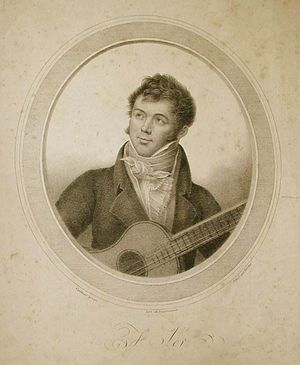
Klassicisme (musik) / Overgangsperioden til romantikken (1810-1830)
Klassicismen er en epoke indenfor europæisk musik, som strækker sig omtrent fra 1750 til 1830. Klassicismens begyndelse går nogenlunde parallelt med slutningen på den galante stil, og den sidste del af klassicismen er en glidende overgang til romantikken. Epoken inddeles i tre perioder: Overgangen fra den galante stil, den dominerende klassicistiske periode og overgangen til romantikken.